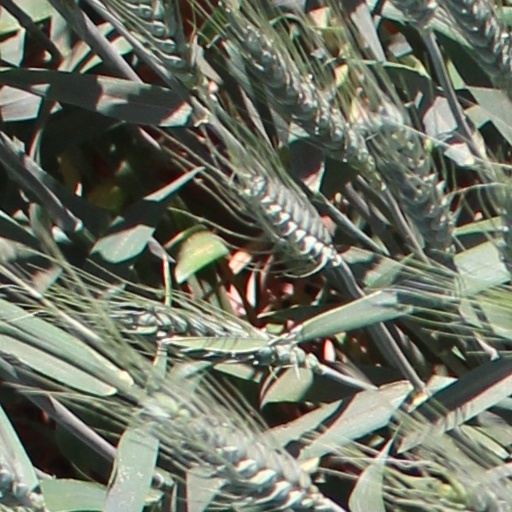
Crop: wheat